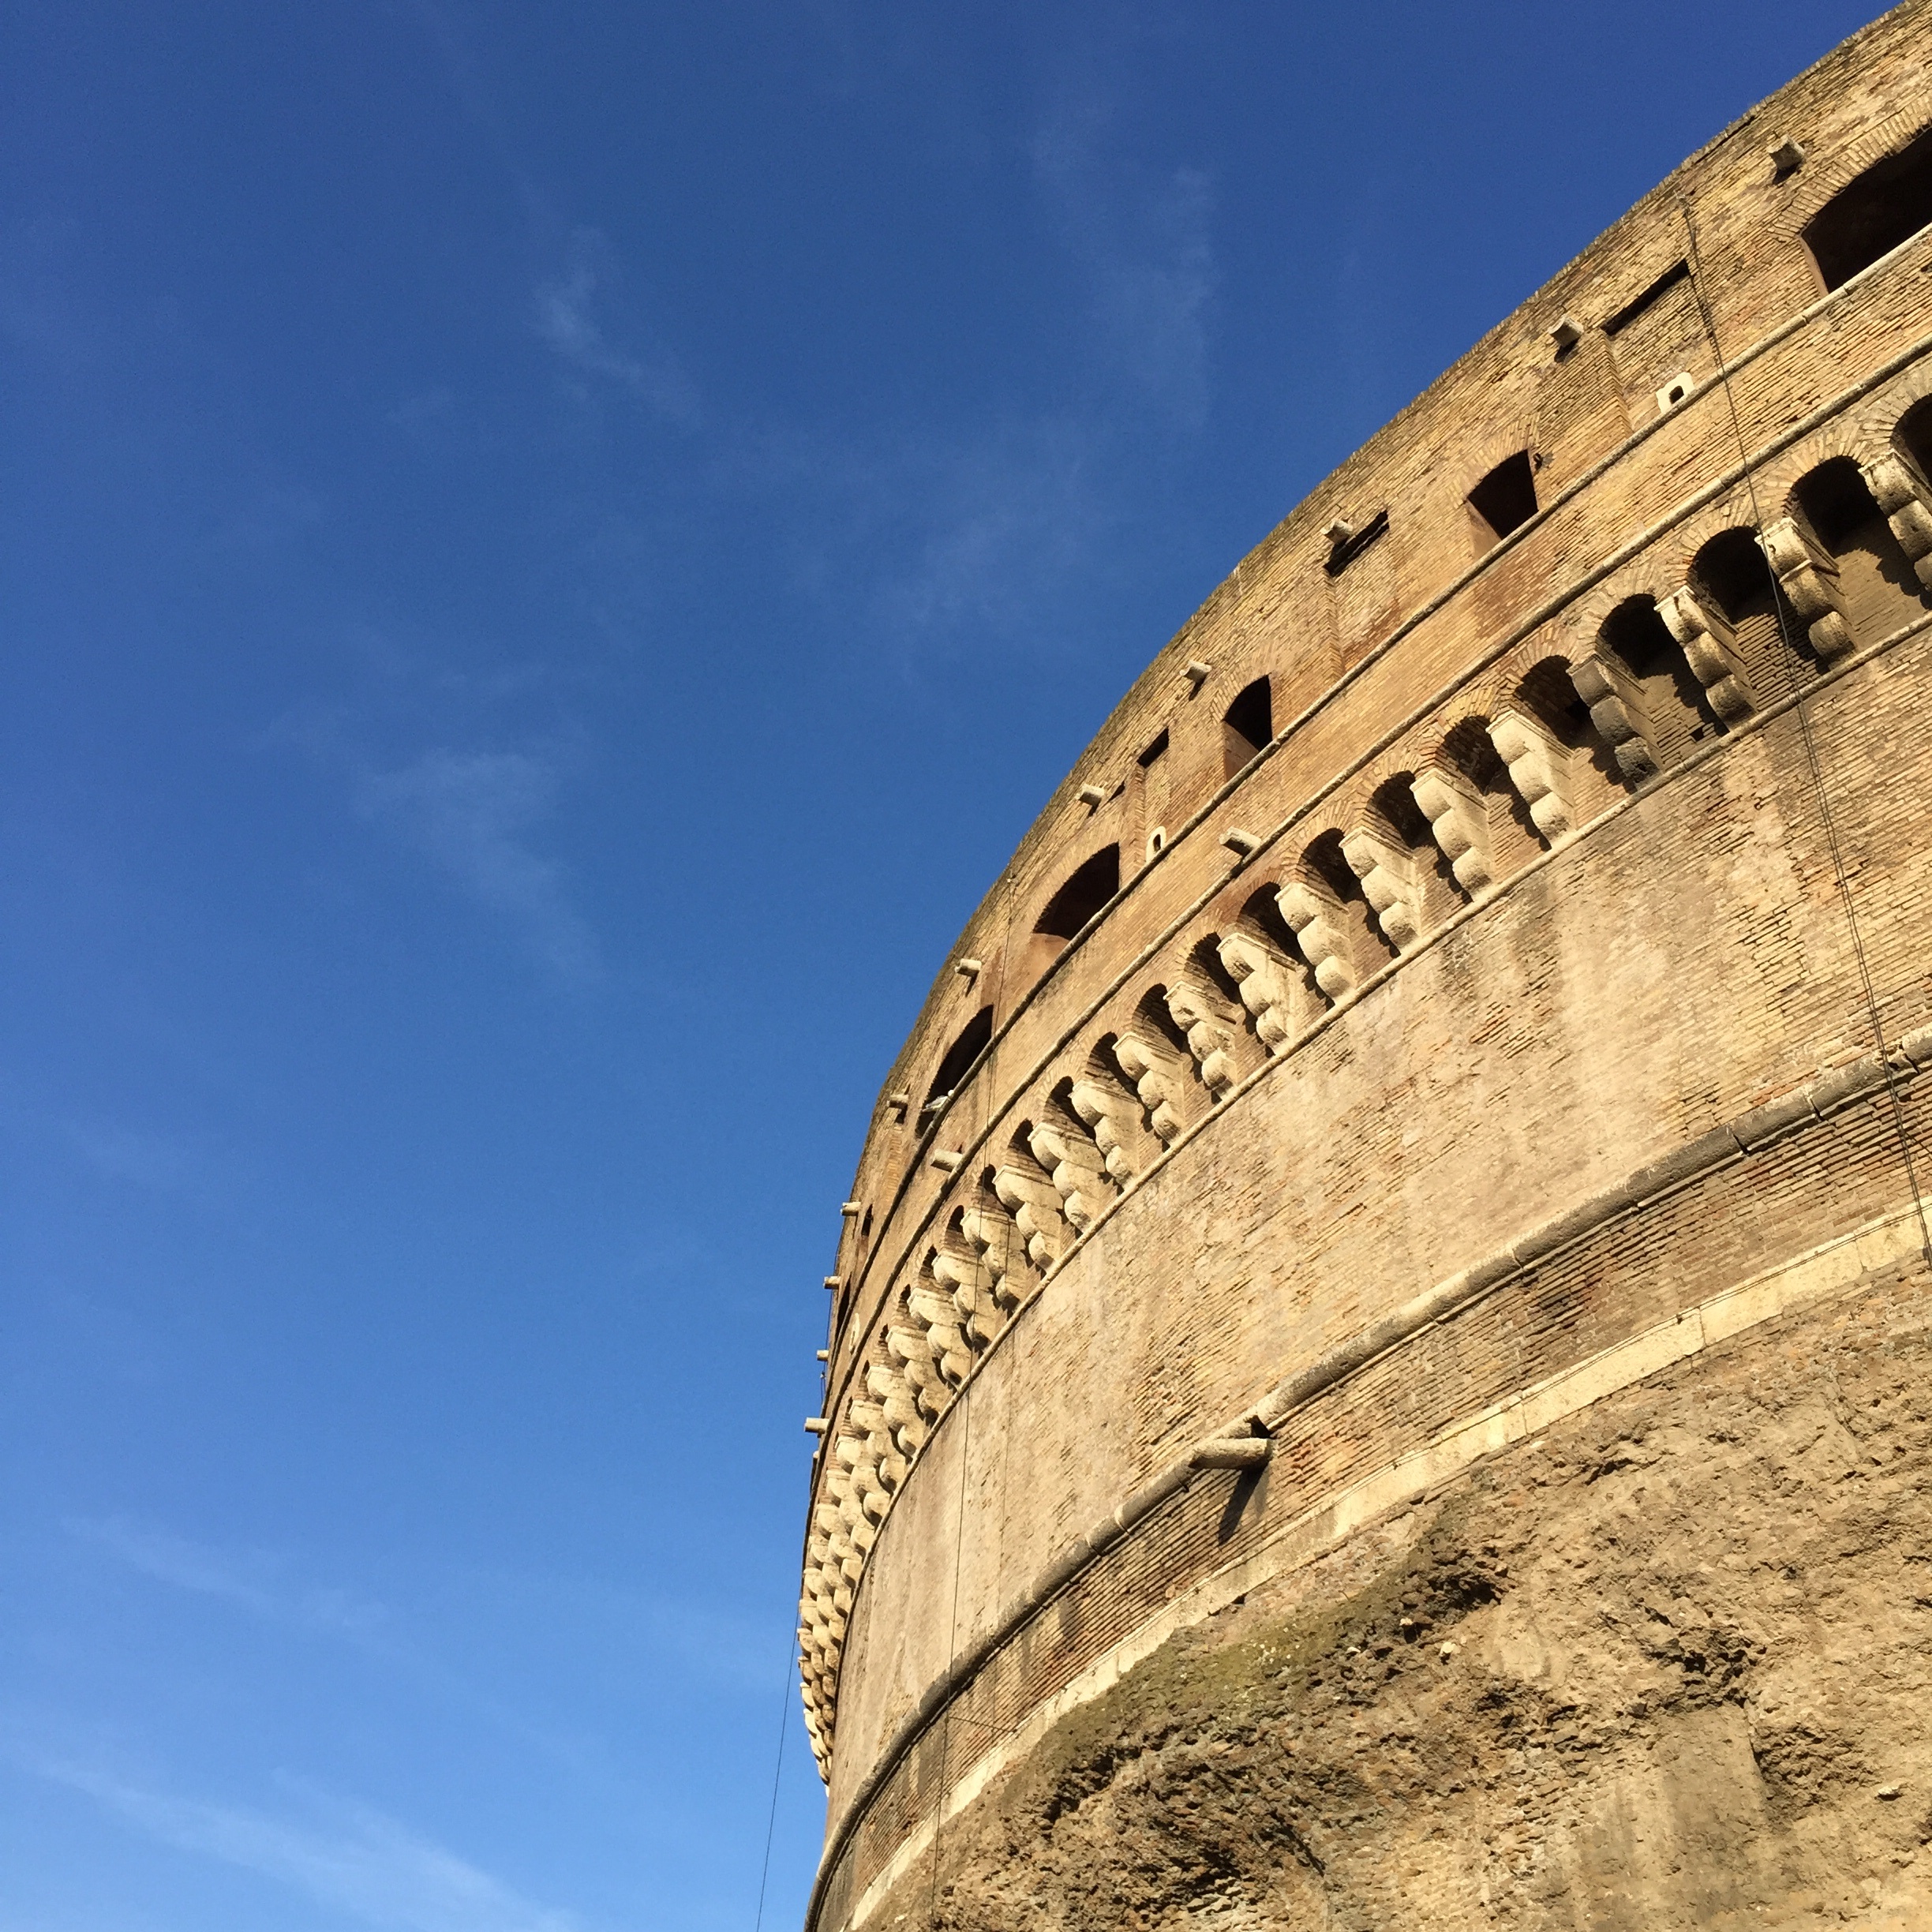
architecture, structure, sky, skyscraper, arch, tower, landmark, ancient history